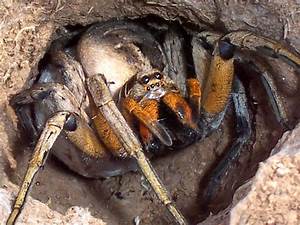
Label: ragno